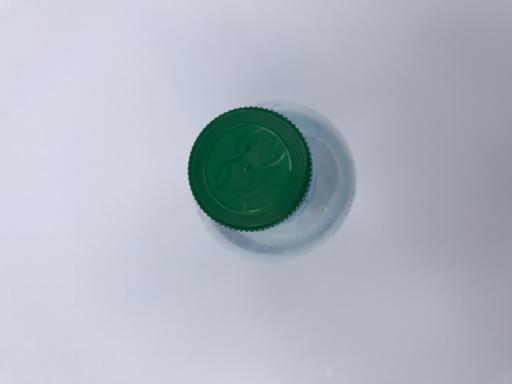
Label: plastic